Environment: real
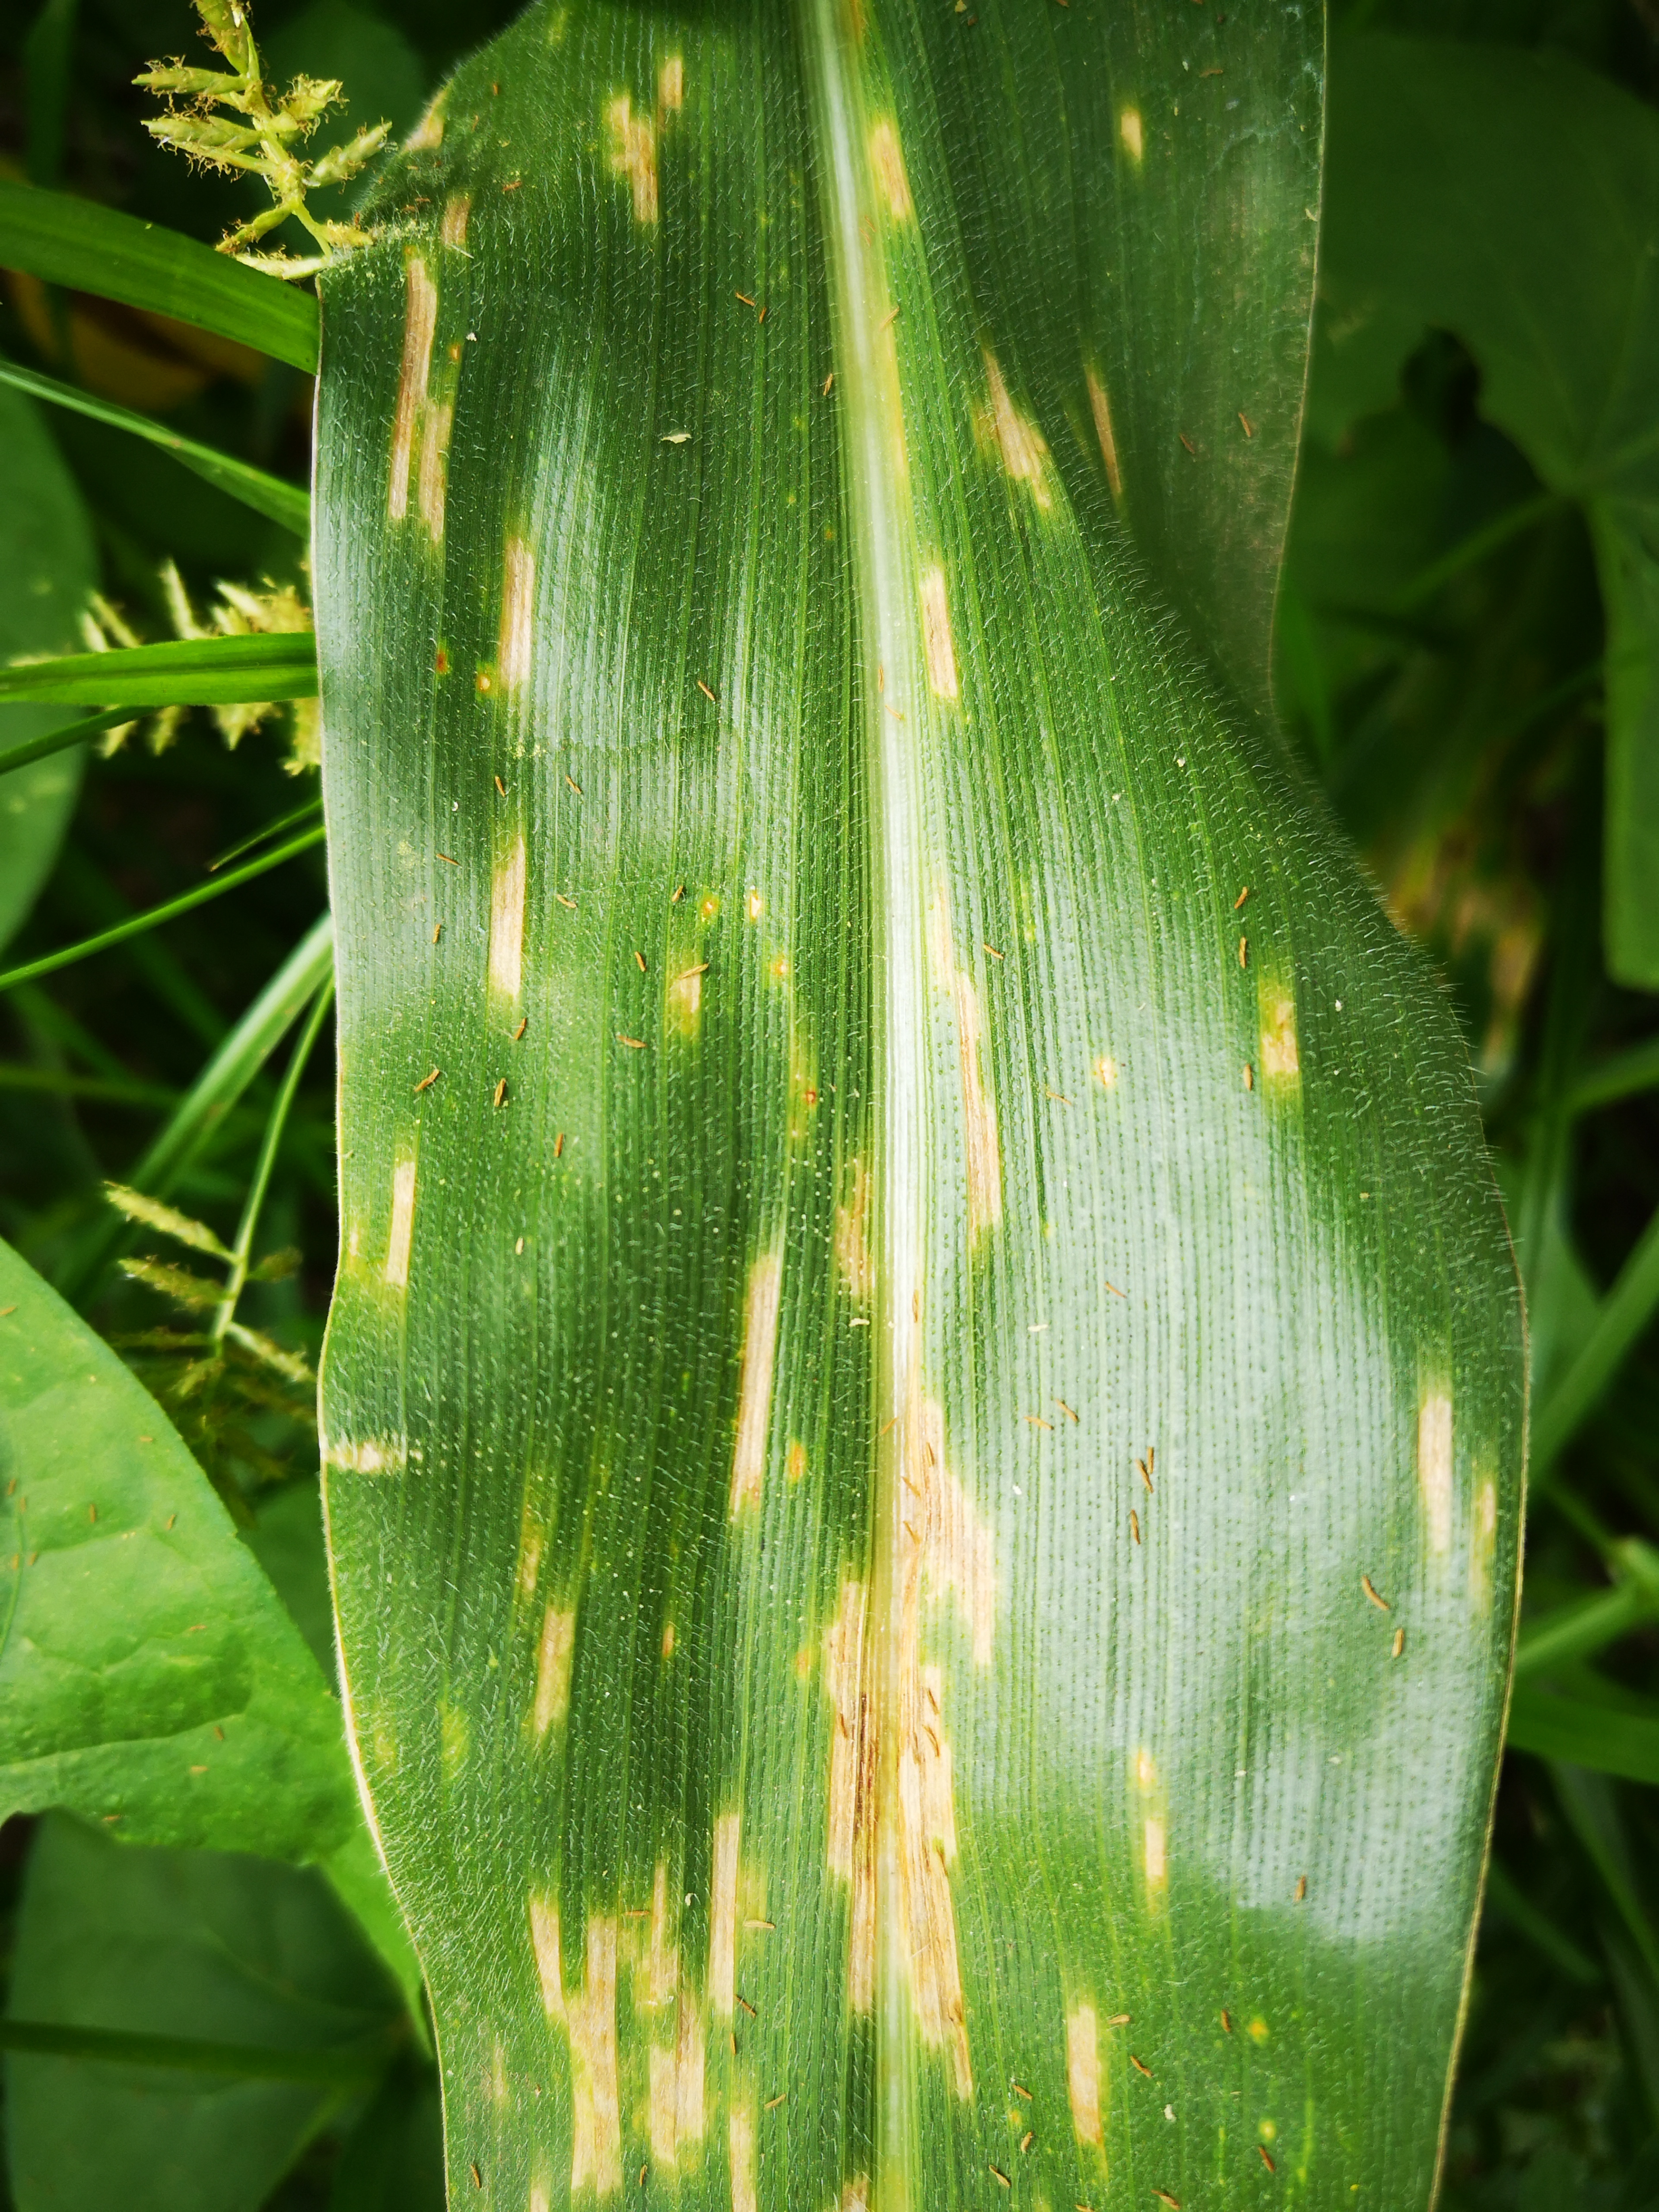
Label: gray_leaf_spot